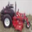
Label: lawn_mower